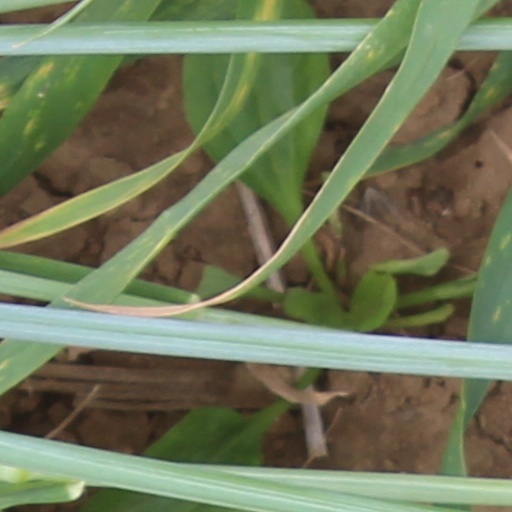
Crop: wheat